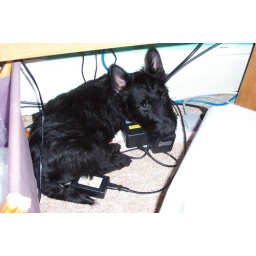
Max sitting on the plugs under my desk